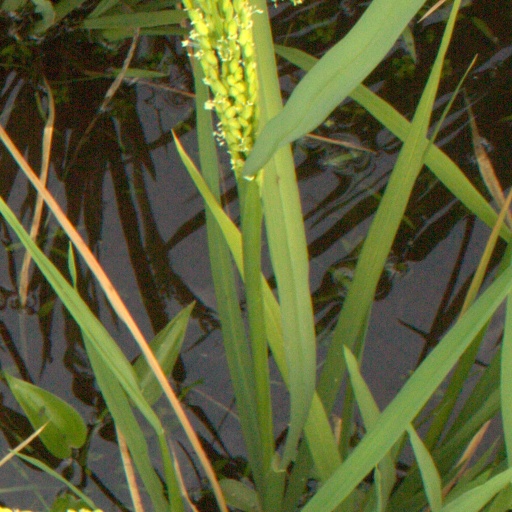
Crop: rice